Vivian Malone Jones

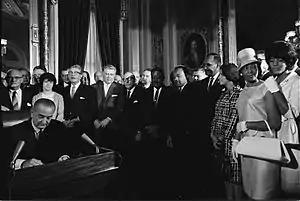
Vivian Malone Jones, far right, at the signing of the Voting Rights Act of 1965.

Malone was appointed to a position as the executive director of the Voter Education Project in August 1977 and worked towards voter equality for minorities. In this role, she helped provide assistance and funds to local voter registration projects. She also helped in the piloting of Project 23, a program aimed at addressing the barriers that kept Black individuals in the state of Georgia from registering to vote or running for public office. By 1978, the Voter Education project had assisted in the voter registration of about 3 million Black individuals. She later became the Director of Civil Rights and Urban Affairs and Director of Environmental Justice for the U.S. Environmental Protection Agency, a position she held until her retirement in 1996. Upon her retirement, she began to sell life insurance.